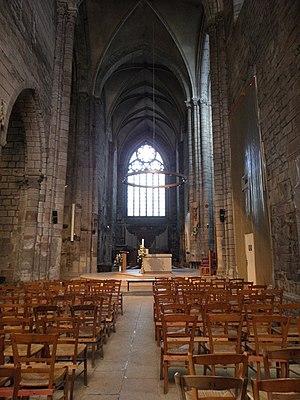
Vue vers le nord du transept de la cathédrale Saint-Étienne de Saint-Brieuc (22).